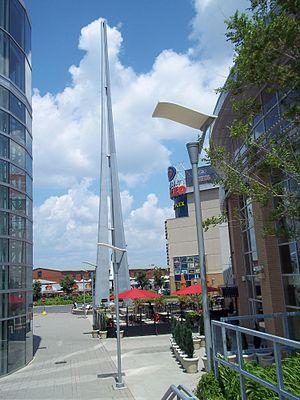
Tour du Marché central de Montréal
Le Marché central de Montréal est l'un des centres commerciaux les plus importants du Canada avec plus de 1 million de pieds carrés et plus de soixante locataires. Il accueille plus de 10 millions de visiteurs par année. Il forme avec le centre commercial Rockland un pôle commercial majeur.